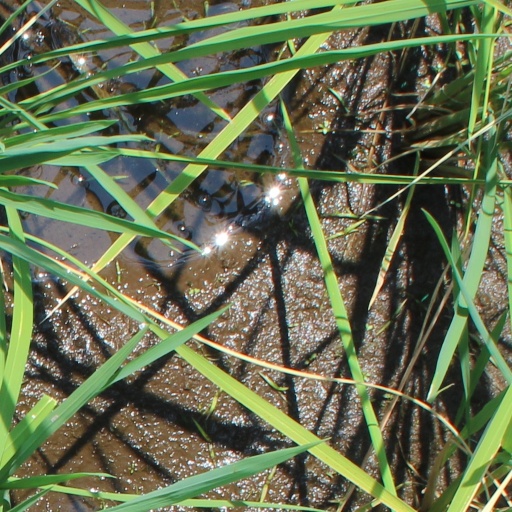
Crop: rice